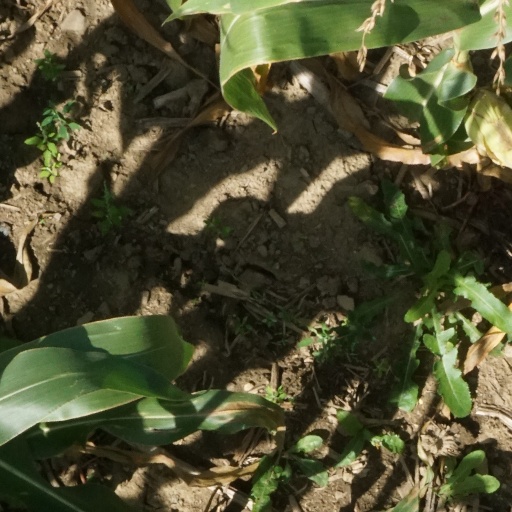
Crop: maize; corn